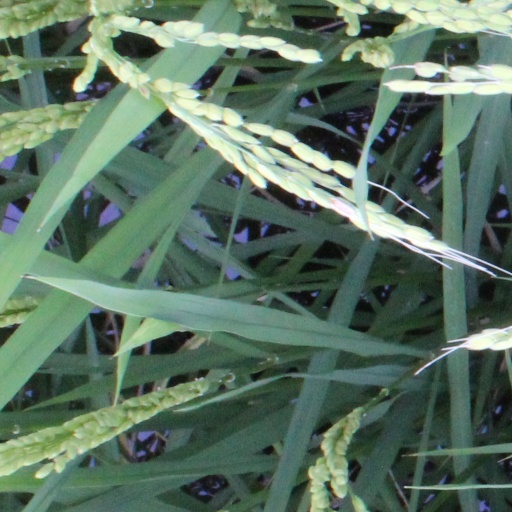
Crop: rice